Aliens Area

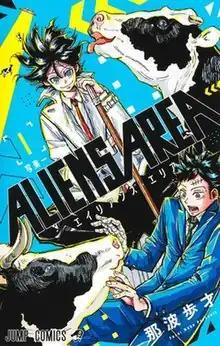
Cover of the first volume

Aliens Area (stylized in all caps) is a Japanese manga series written and illustrated by Fusai Naba. It was serialized in Shueisha's "Weekly Shōnen Jump" magazine from June to October 2022, with its chapters collected into three volumes.